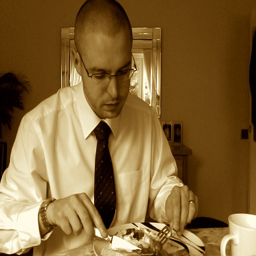
A man is sitting down and eating with a fork and knife.
A man in a suit and tie eating breakfast.
a man in a tie sitting at a table and eating
A man sitting at a table using a fork and knife.
a guy that is in a shirt and a tie with some food